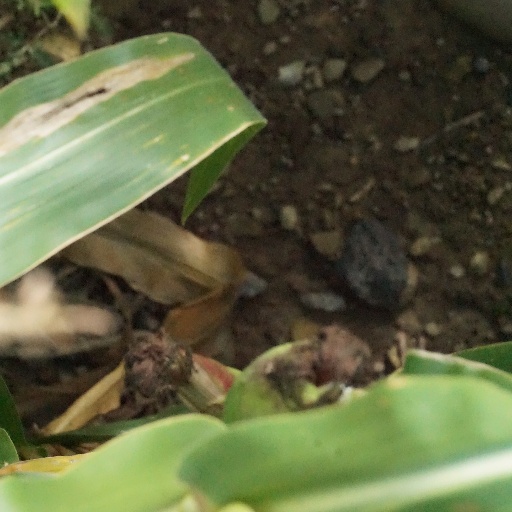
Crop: maize; corn